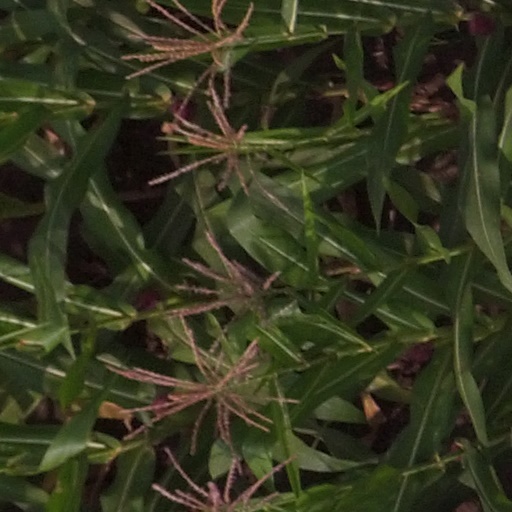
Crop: maize; corn